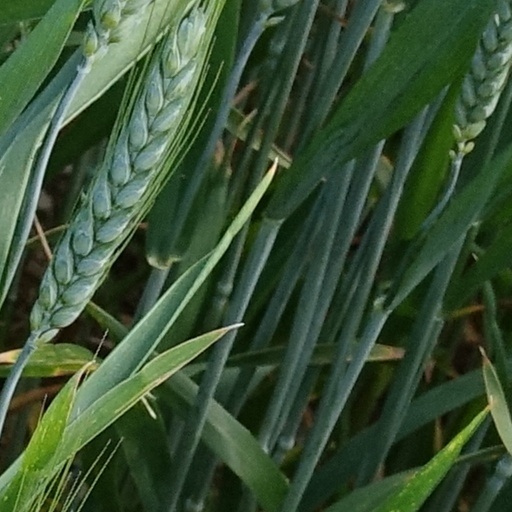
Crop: wheat